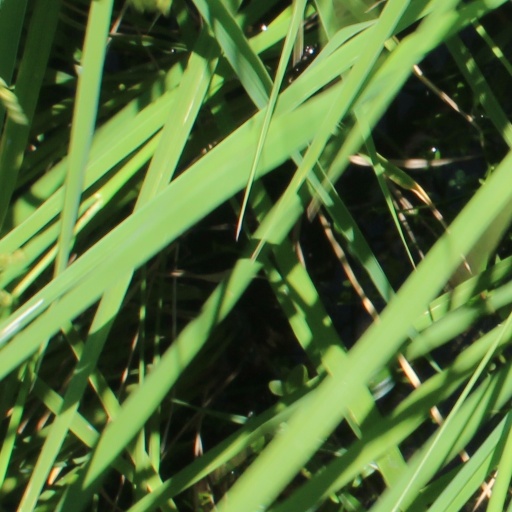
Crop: rice